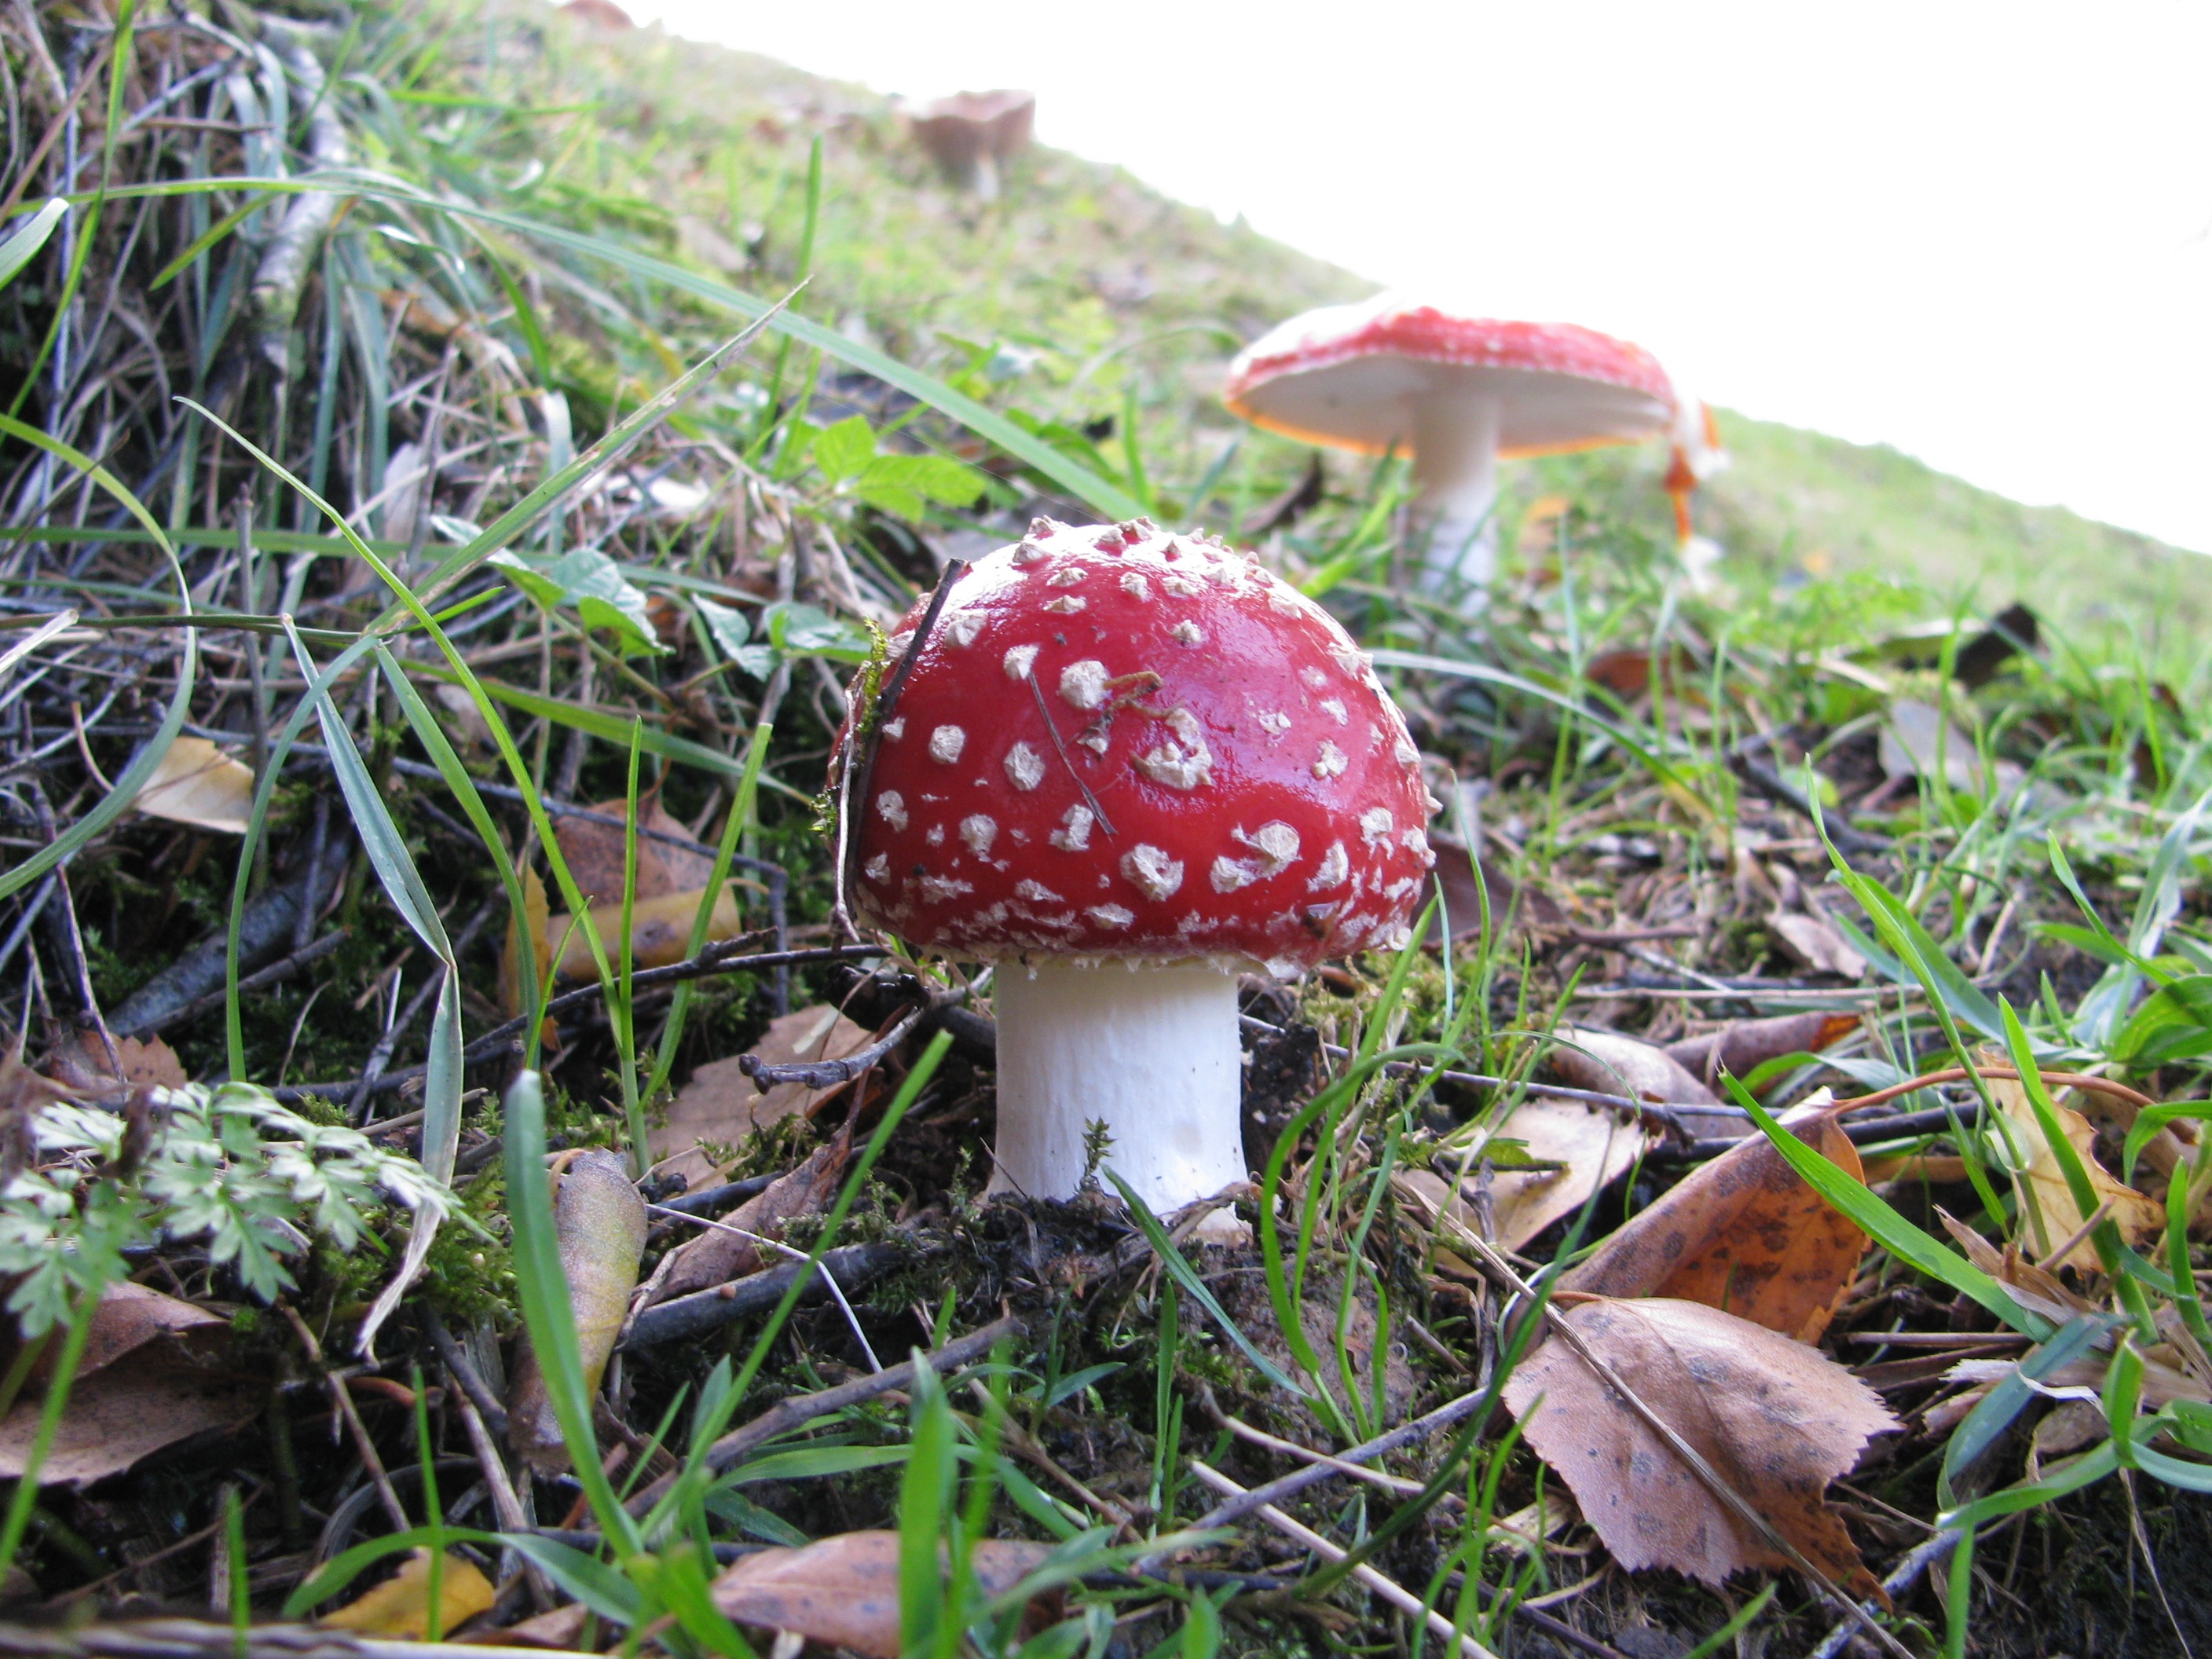
mushroom, fungus, fly agaric, woodland, agaric, bolete, agaricus, red fly agaric mushroom, matsutake, autumn meadow, edible mushroom, medicinal mushroom, agaricomycetes, agaricaceae, penny bun